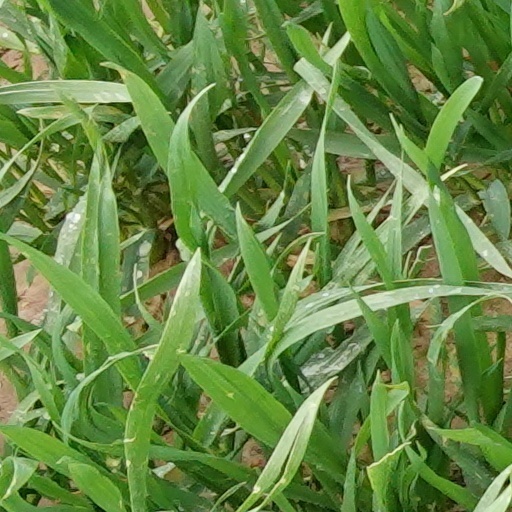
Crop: wheat